Jordan Geller

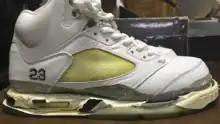
A deteriorating Air Jordan with a crumbling sole

In 2014, Jeff Wasson, a utilities worker, sold an early prototype shoe that he found in Nike co-founder Bill Bowerman's backyard to Geller for $1,500. The shoe is believed to be a prototype of the Nike Moon Shoe, the first shoe Nike made under their previous name, Blue Ribbon Sports. Wasson frequently visited Bowerman's home for meter readings. After Bowerman died in 1999, Wasson was asked by one of Bowerman's sons to help remove some trees from the property. While the two were working, they uncovered a buried trash pile that contained about a dozen shoes and a waffle iron (which was used to mold the soles of the shoes) in Bowerman's backyard. Bowerman's son allowed Wasson to keep one of the shoes where he stored it in his car for a few years. Wasson sold the shoe to Geller after a neighbor saw Geller featured on "Pawn Stars." Geller framed the shoe over his fireplace.